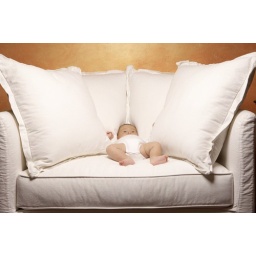
Royal in big white chair looking up